Penha de França

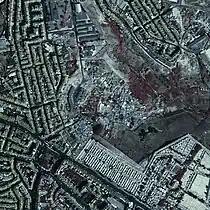

In 1975 a fire killed two people in the shanty town of Curraleira. Hosting a large Romani community and located on the eastern border of the parish (in the portion formerly part of São João), 69 shacks were also destroyed. In 2018 and 2023 two murals were painted to remember the accident. After the fire, no barracks were built in the area where the accident took place and a memorial cross was erected to honour the victim's memory. It was also in 1975 that some families built the Bairro do Horizonte, a self-built neighbourhood whose conditions were far better than the ones of those living in the sheds.